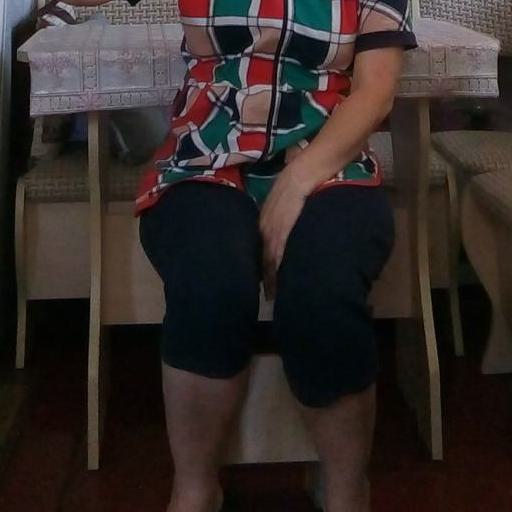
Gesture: no_gesture